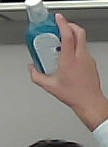
Product: sensodyne_mouthwash